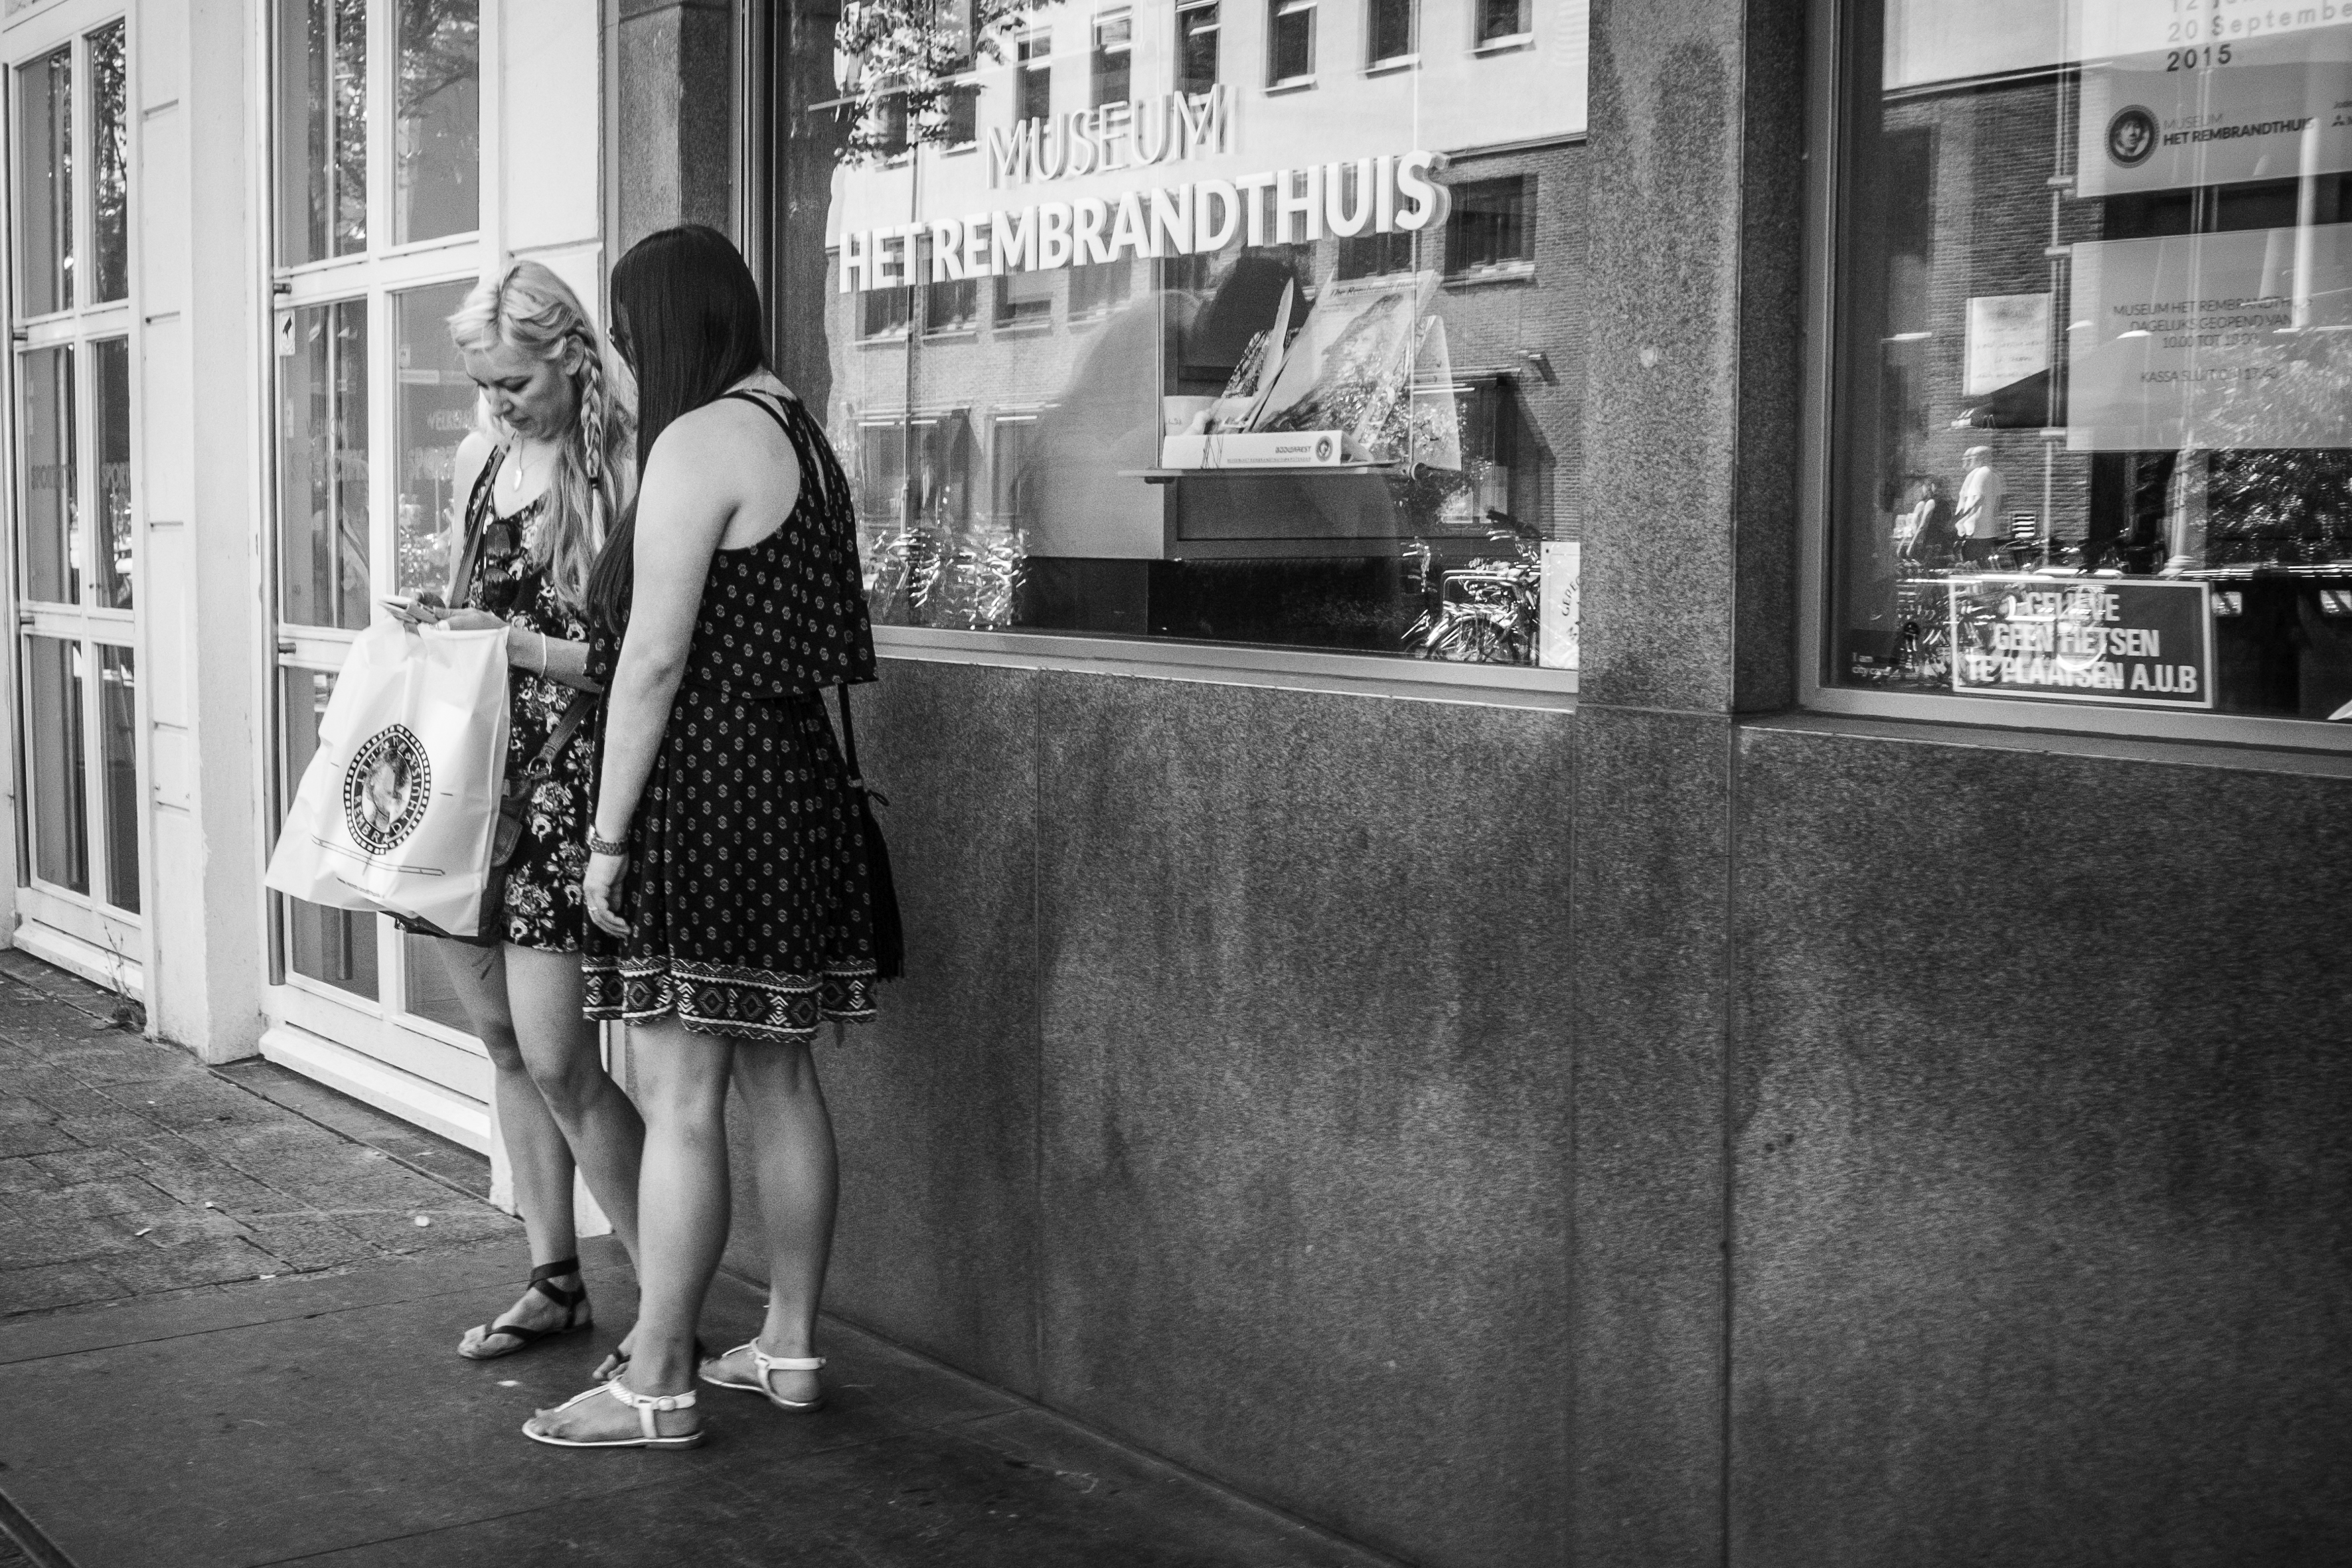
black and white, road, white, street, photography, urban, travel, fujifilm, fashion, black, monochrome, bw, blackandwhite, blackwhite, amsterdam, netherlands, dress, ngc, photograph, snapshot, beauty, image, fuji, fujixt1, fujix, noireblanc, monochrome photography